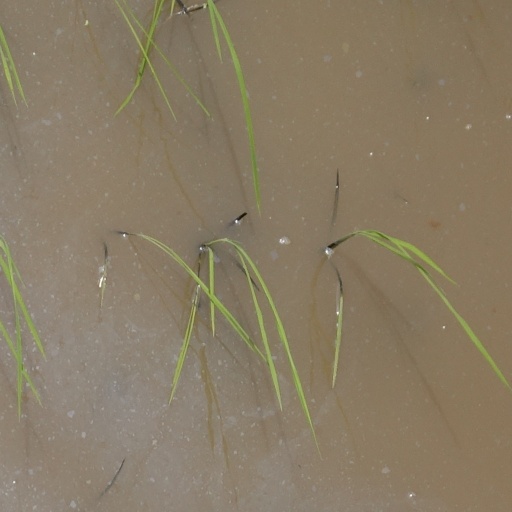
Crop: rice